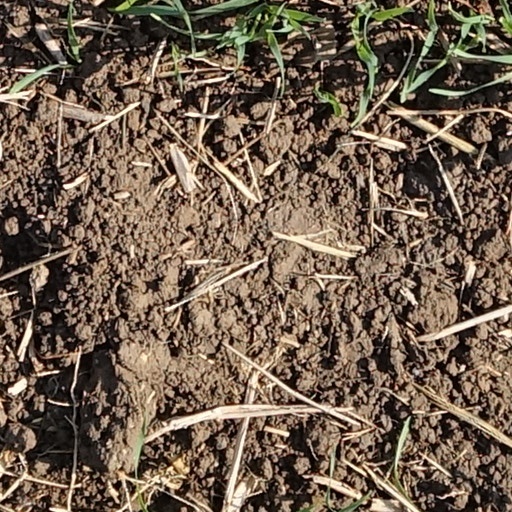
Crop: wheat